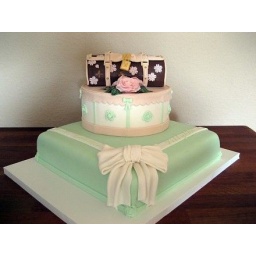
Copy cake with Louis Vuitton bag from 2006, in another Colour.